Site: brandenburg
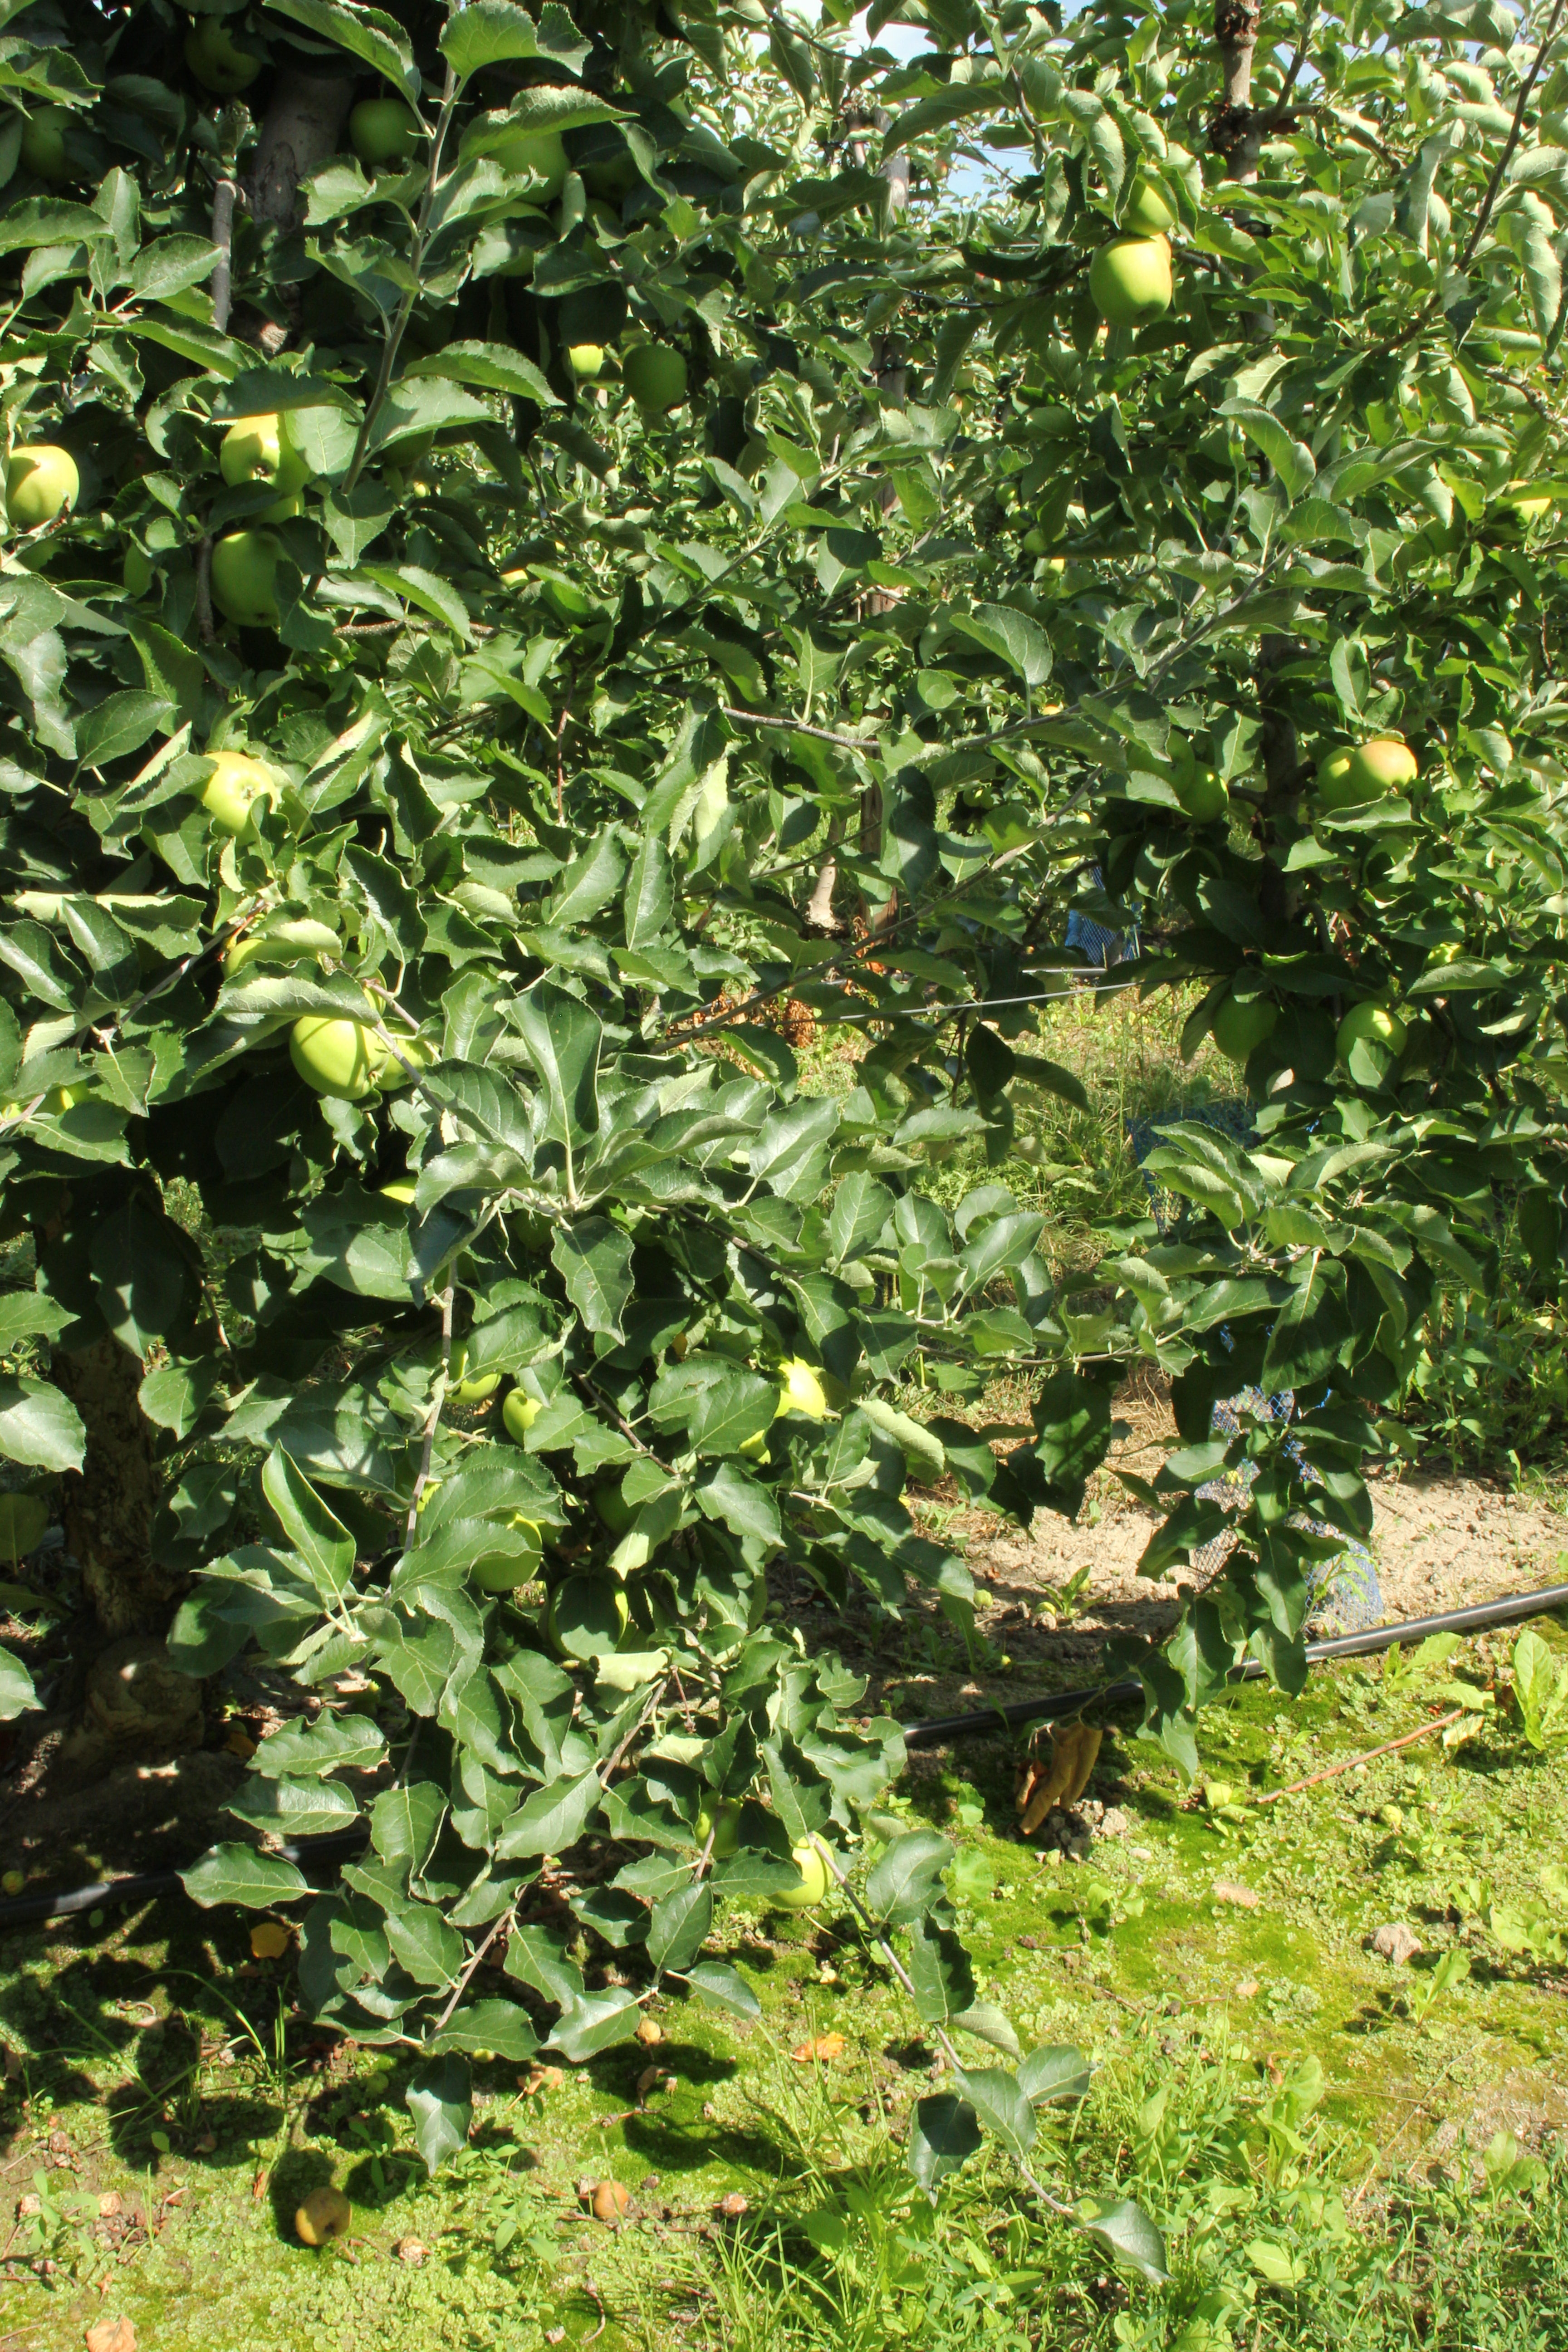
Growth stage (BBCH 77): Development of fruit